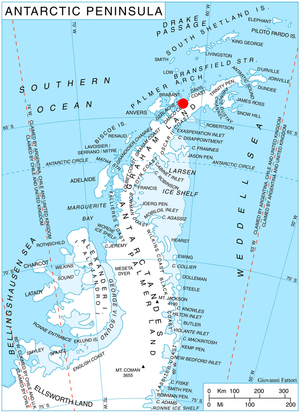
Le Cap Murray est un cap formant l'extrémité ouest de l'île de Murray, juste à côté de la côte ouest de la péninsule de Pefaur en Antarctique. Il s'étend du nord-est de la Baie Hughes au sud de Charlotte Bay. Tracé pour la première fois par une expédition antarctique belge dirigée par Adrien de Gerlache de 1897 à 1899, le Cap Murray est alors considéré comme étant relié au continent. Il est nommé par Adrien Gerlache, sans doute en hommage à Sir John Murray, zoologiste de la marine britannique et océanographe, également ardent défenseur de la recherche en Antarctique.